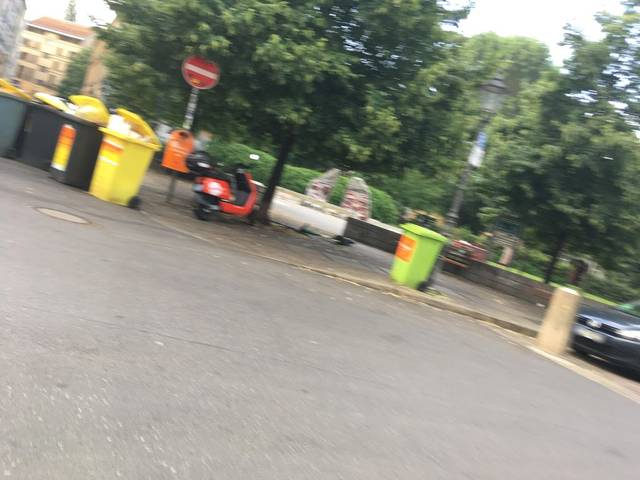
Region: Germany
Coordinates: 52.528, 13.401